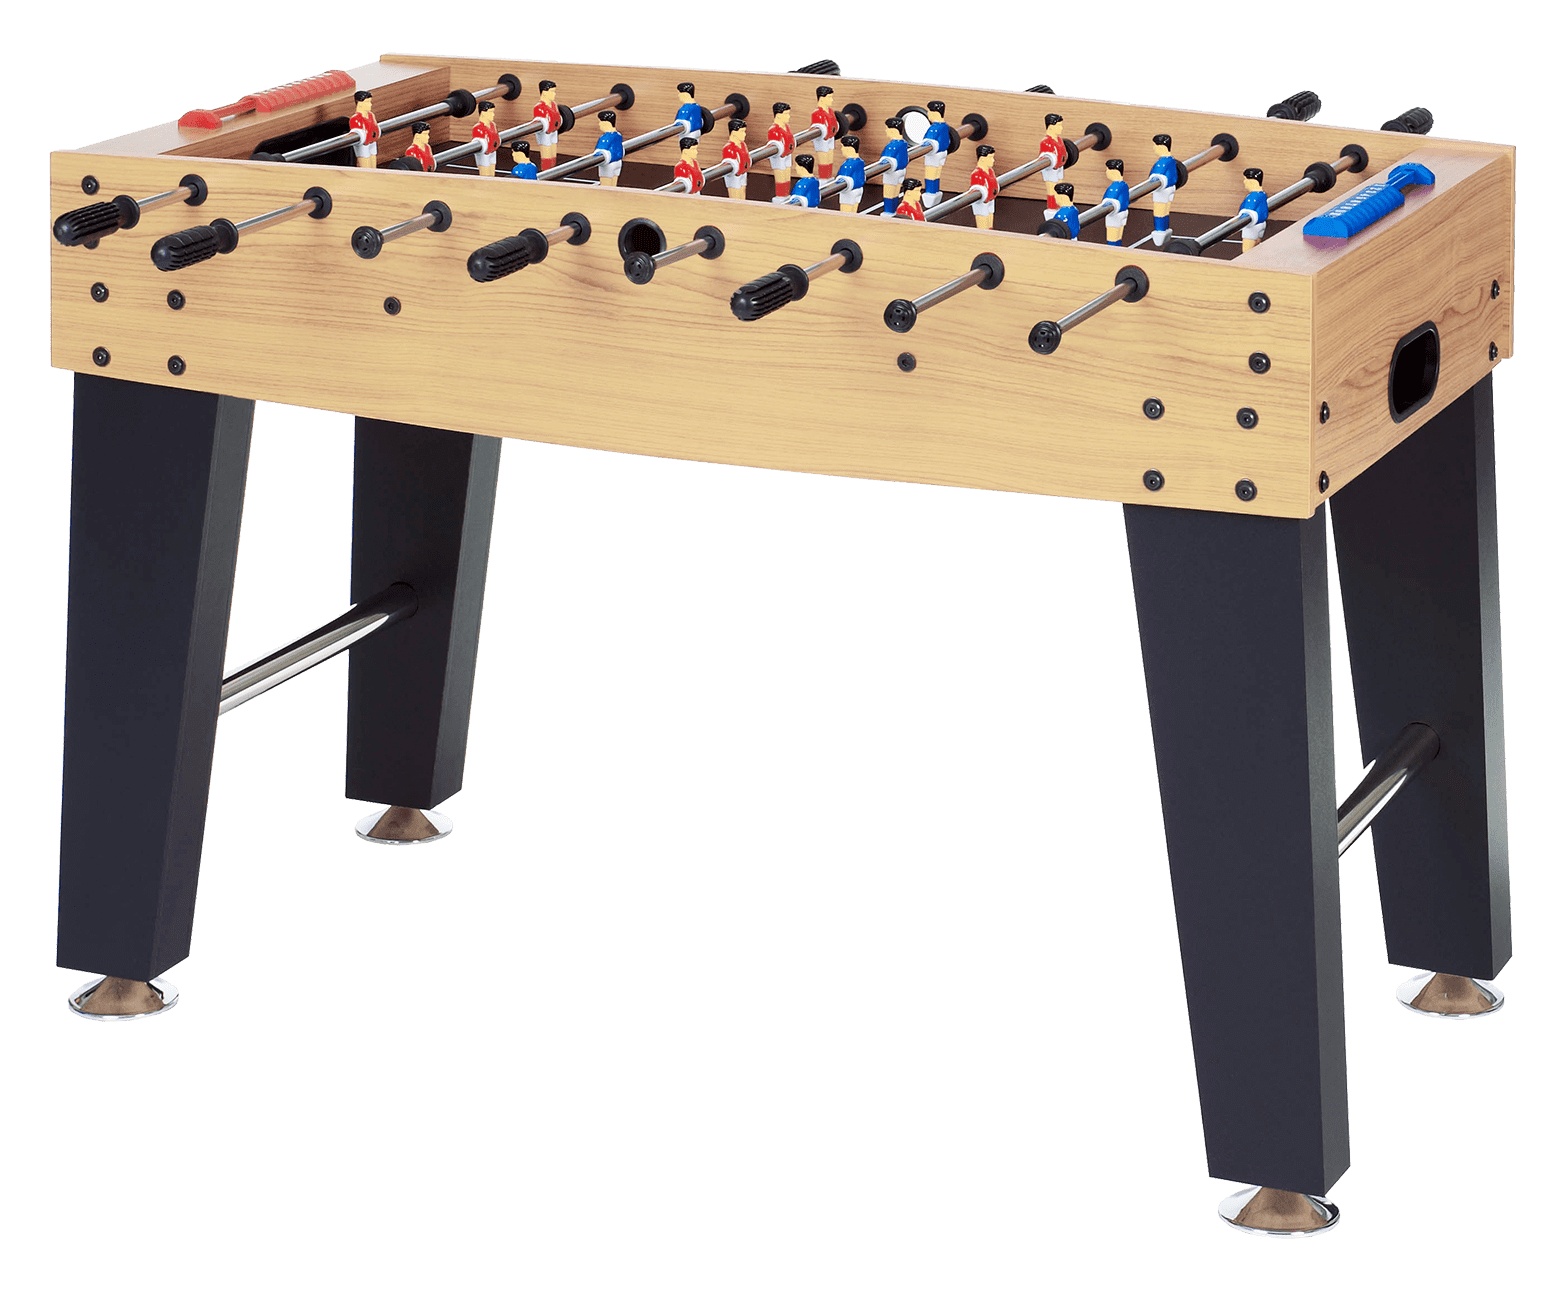
CALCIOBALILLA GARLANDO F-3 linea games
Descrizione Il modello più esclusivo per il divertimento dei giocatori in erba si connota per la linea elegante e slanciata e per la robustezza del mobile. Le eleganti gambe inclinate aumentano la stabilità in fase di gioco. Caratteristiche Mobile in MDF con rivestimento melaminico, spessore di mm. 15. Colore: acero. Le robuste ed eleganti gambe inclinate in MDF con rivestimento melaminico color nero e barre di collegamento cromate rendono il tavolo stabile anche in fase di gioco. Di serie piedini regolabili cromati per un perfetto livellamento del piano di gioco anche su pavimenti irregolari. Campo di gioco in MDF con rivestimento melaminico. Il particolare effetto “erba” con linee bianche serigrafate riproduce il terreno dello stadio. Aste tubolari diametro mm. 13 (spessore mm. 1). Possibilità di scegliere tra la versione con aste uscenti e la versione con aste telescopiche di sicurezza (rientranti). Nella versione con le aste uscenti le parti terminali delle aste sono coperte da protezioni in plastica per una maggiore sicurezza. Fare goal è più facile e divertente grazie al portiere che ruota su se stesso e alla particolare configurazione degli ometti, disposti secondo lo schema: 1 (portiere), 3 (difensori), 4 (centrocampisti), 3 (attaccanti). Recupero delle palline in goal semplice e immediato da due oblò posti dietro le testate. 2 palline bianco-nere effetto pallone da calcio in dotazione. F-3 è conforme alle Norme europee armonizzate sulla sicurezza EN 71-1, 71-2, 71-3 e 71-9. Garanzia di 2 anni contro i difetti di fabbricazione. Imballo con solide protezioni all’interno del cartone, per impedire che il tavolo subisca danni durante il trasporto. le Dimensioni Modello F-3 Lunghezza cm. 121 Larghezza cm. 92 1 /95 2 Altezza cm. 78,5 3 /80 4 Campogioco cm. 104 x 58 Imballo cm. 129 x 66 x 13 Peso Kg. 30 1 aste rientranti. 2 aste uscenti. 3 altezza minima. 4 altezza massima.
Brand: PRONTA CONSEGNA
Category: Sporting Goods > Indoor Games > Foosball > Foosball Tables